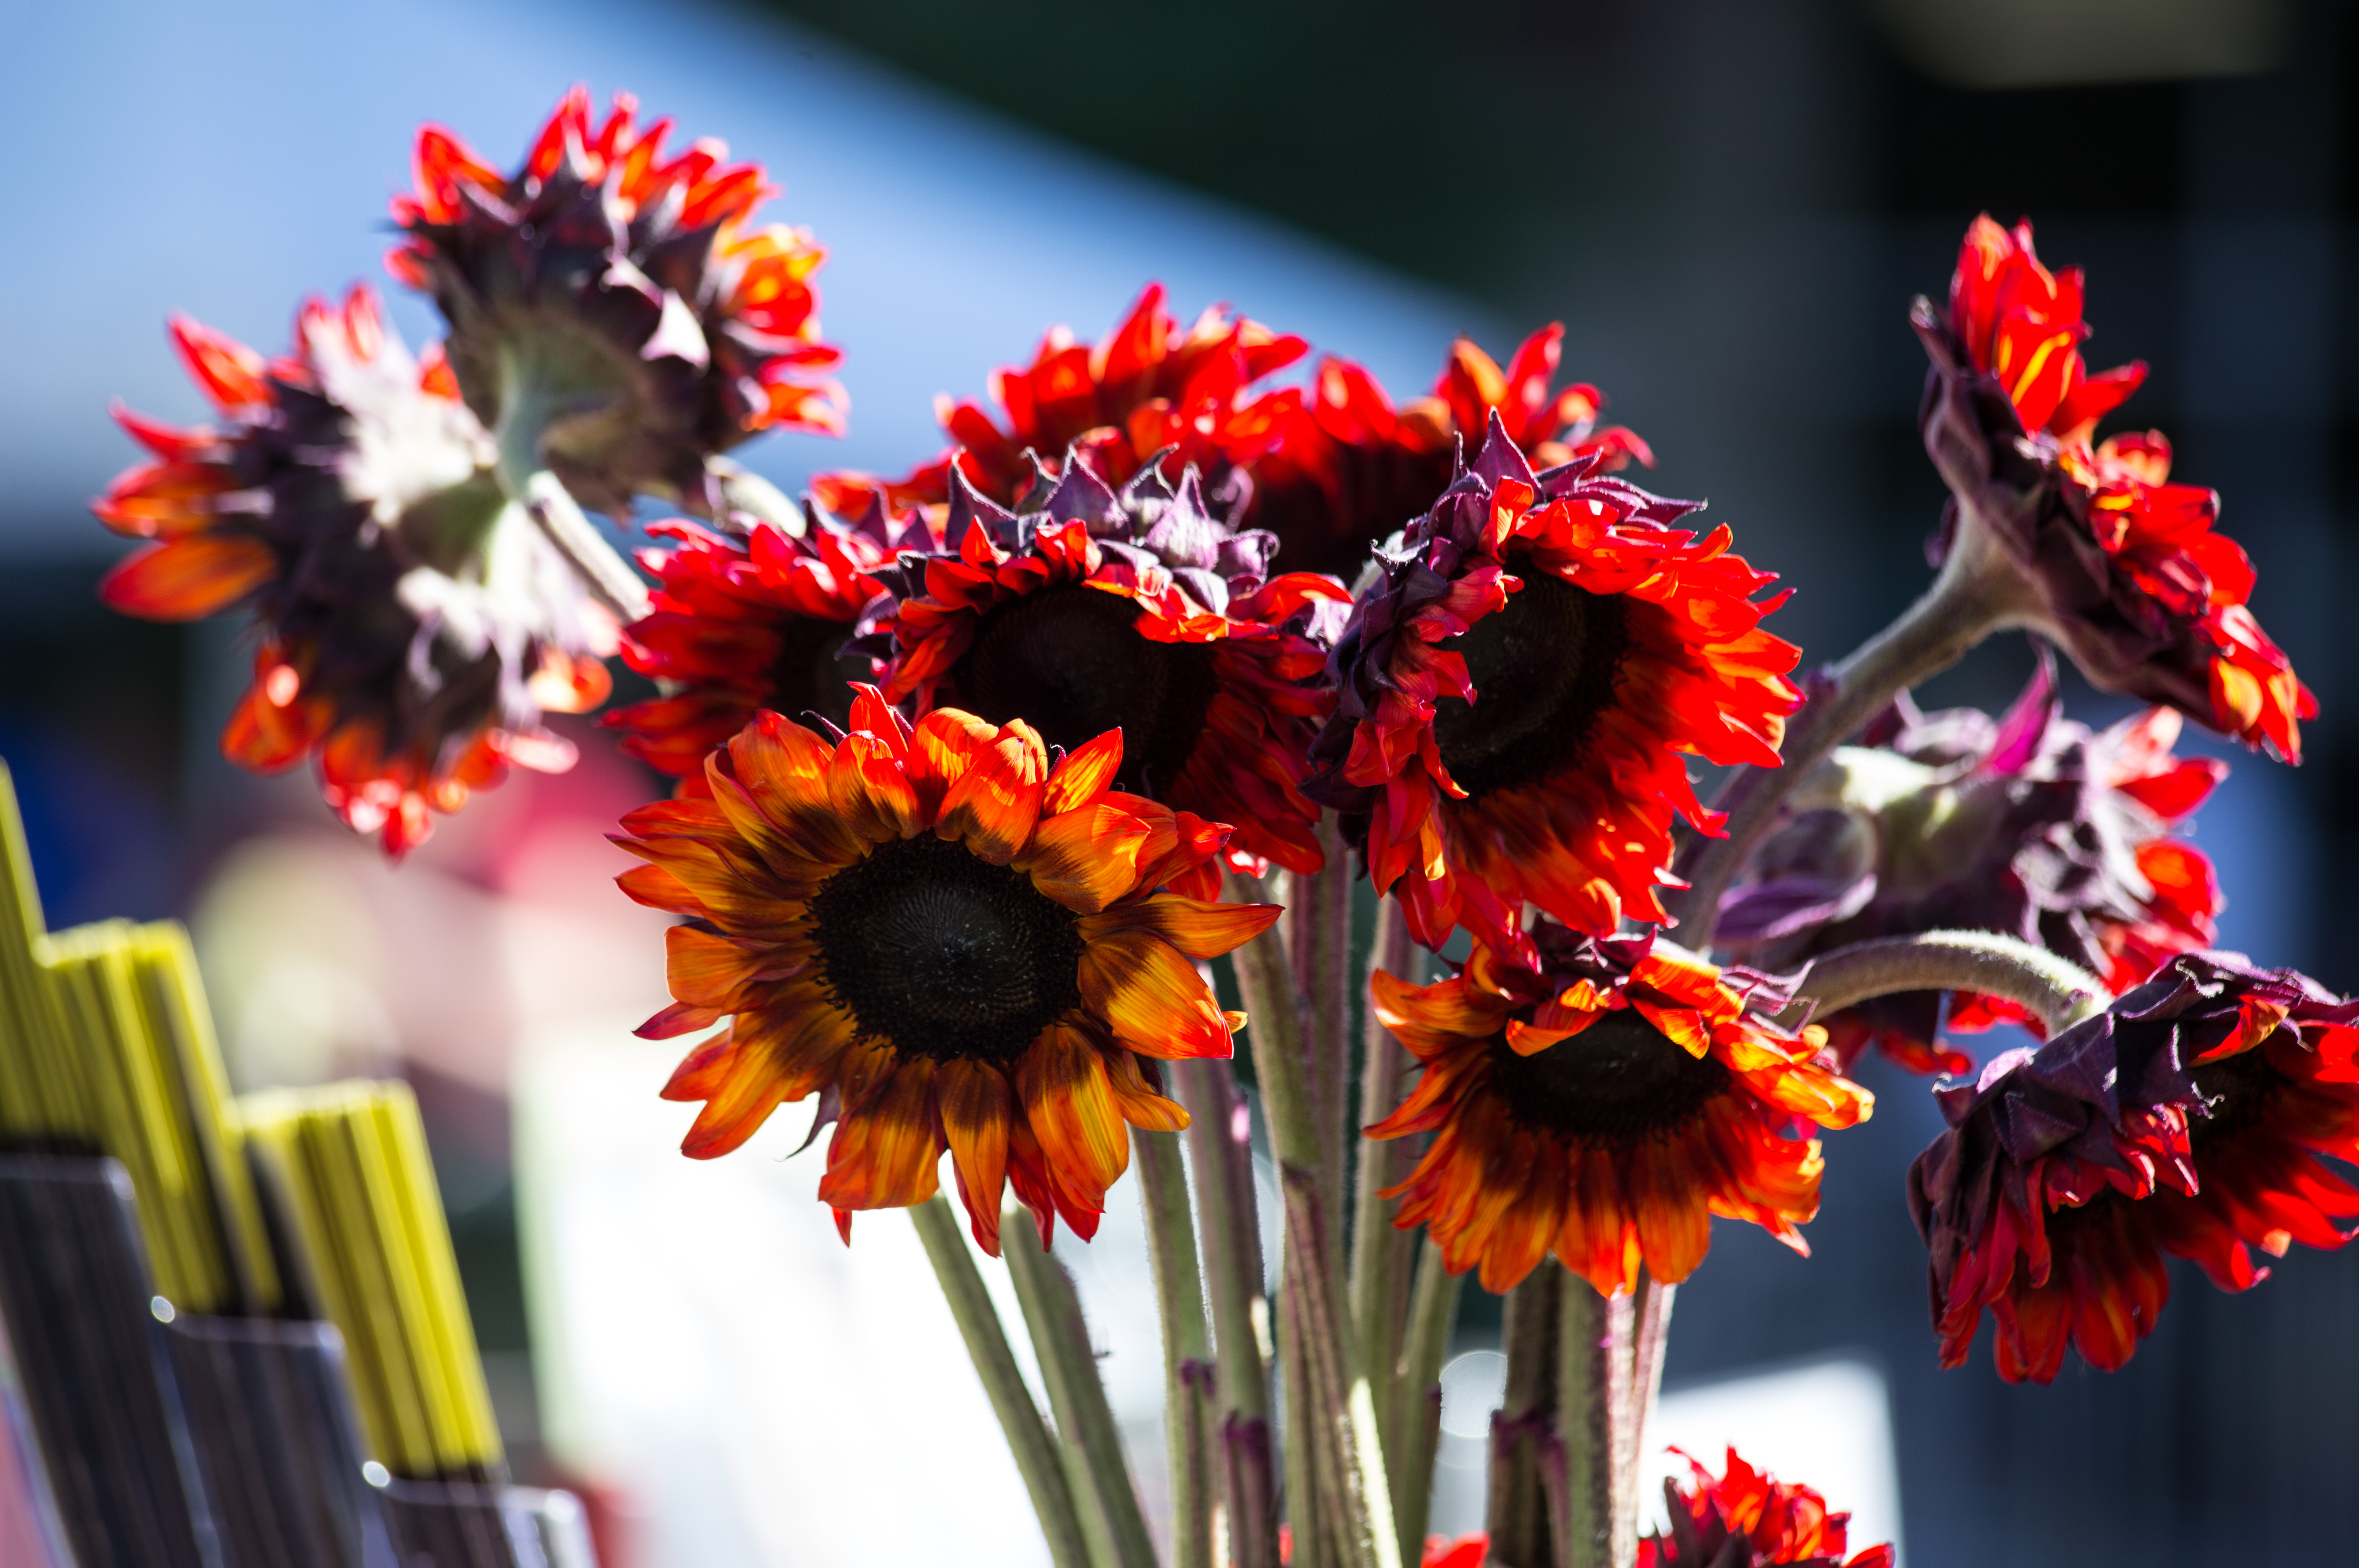
blossom, plant, photography, flower, petal, bloom, red, color, flora, flowers, fleurs, flor, floristry, tournesol, helianthusannuus, macro photography, redsunflower, flowering plant, flower bouquet, floral design, land plant, flower arranging